Malcolm Vaughan

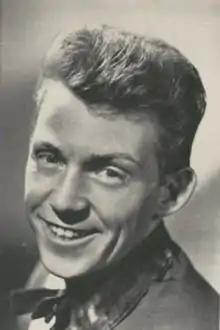

Malcolm Vaughan (22 March 1929 – 9 February 2010) was a Welsh traditional pop singer and actor. Known for his distinctive tenor voice, he had a number of chart hits in the United Kingdom during the 1950s.